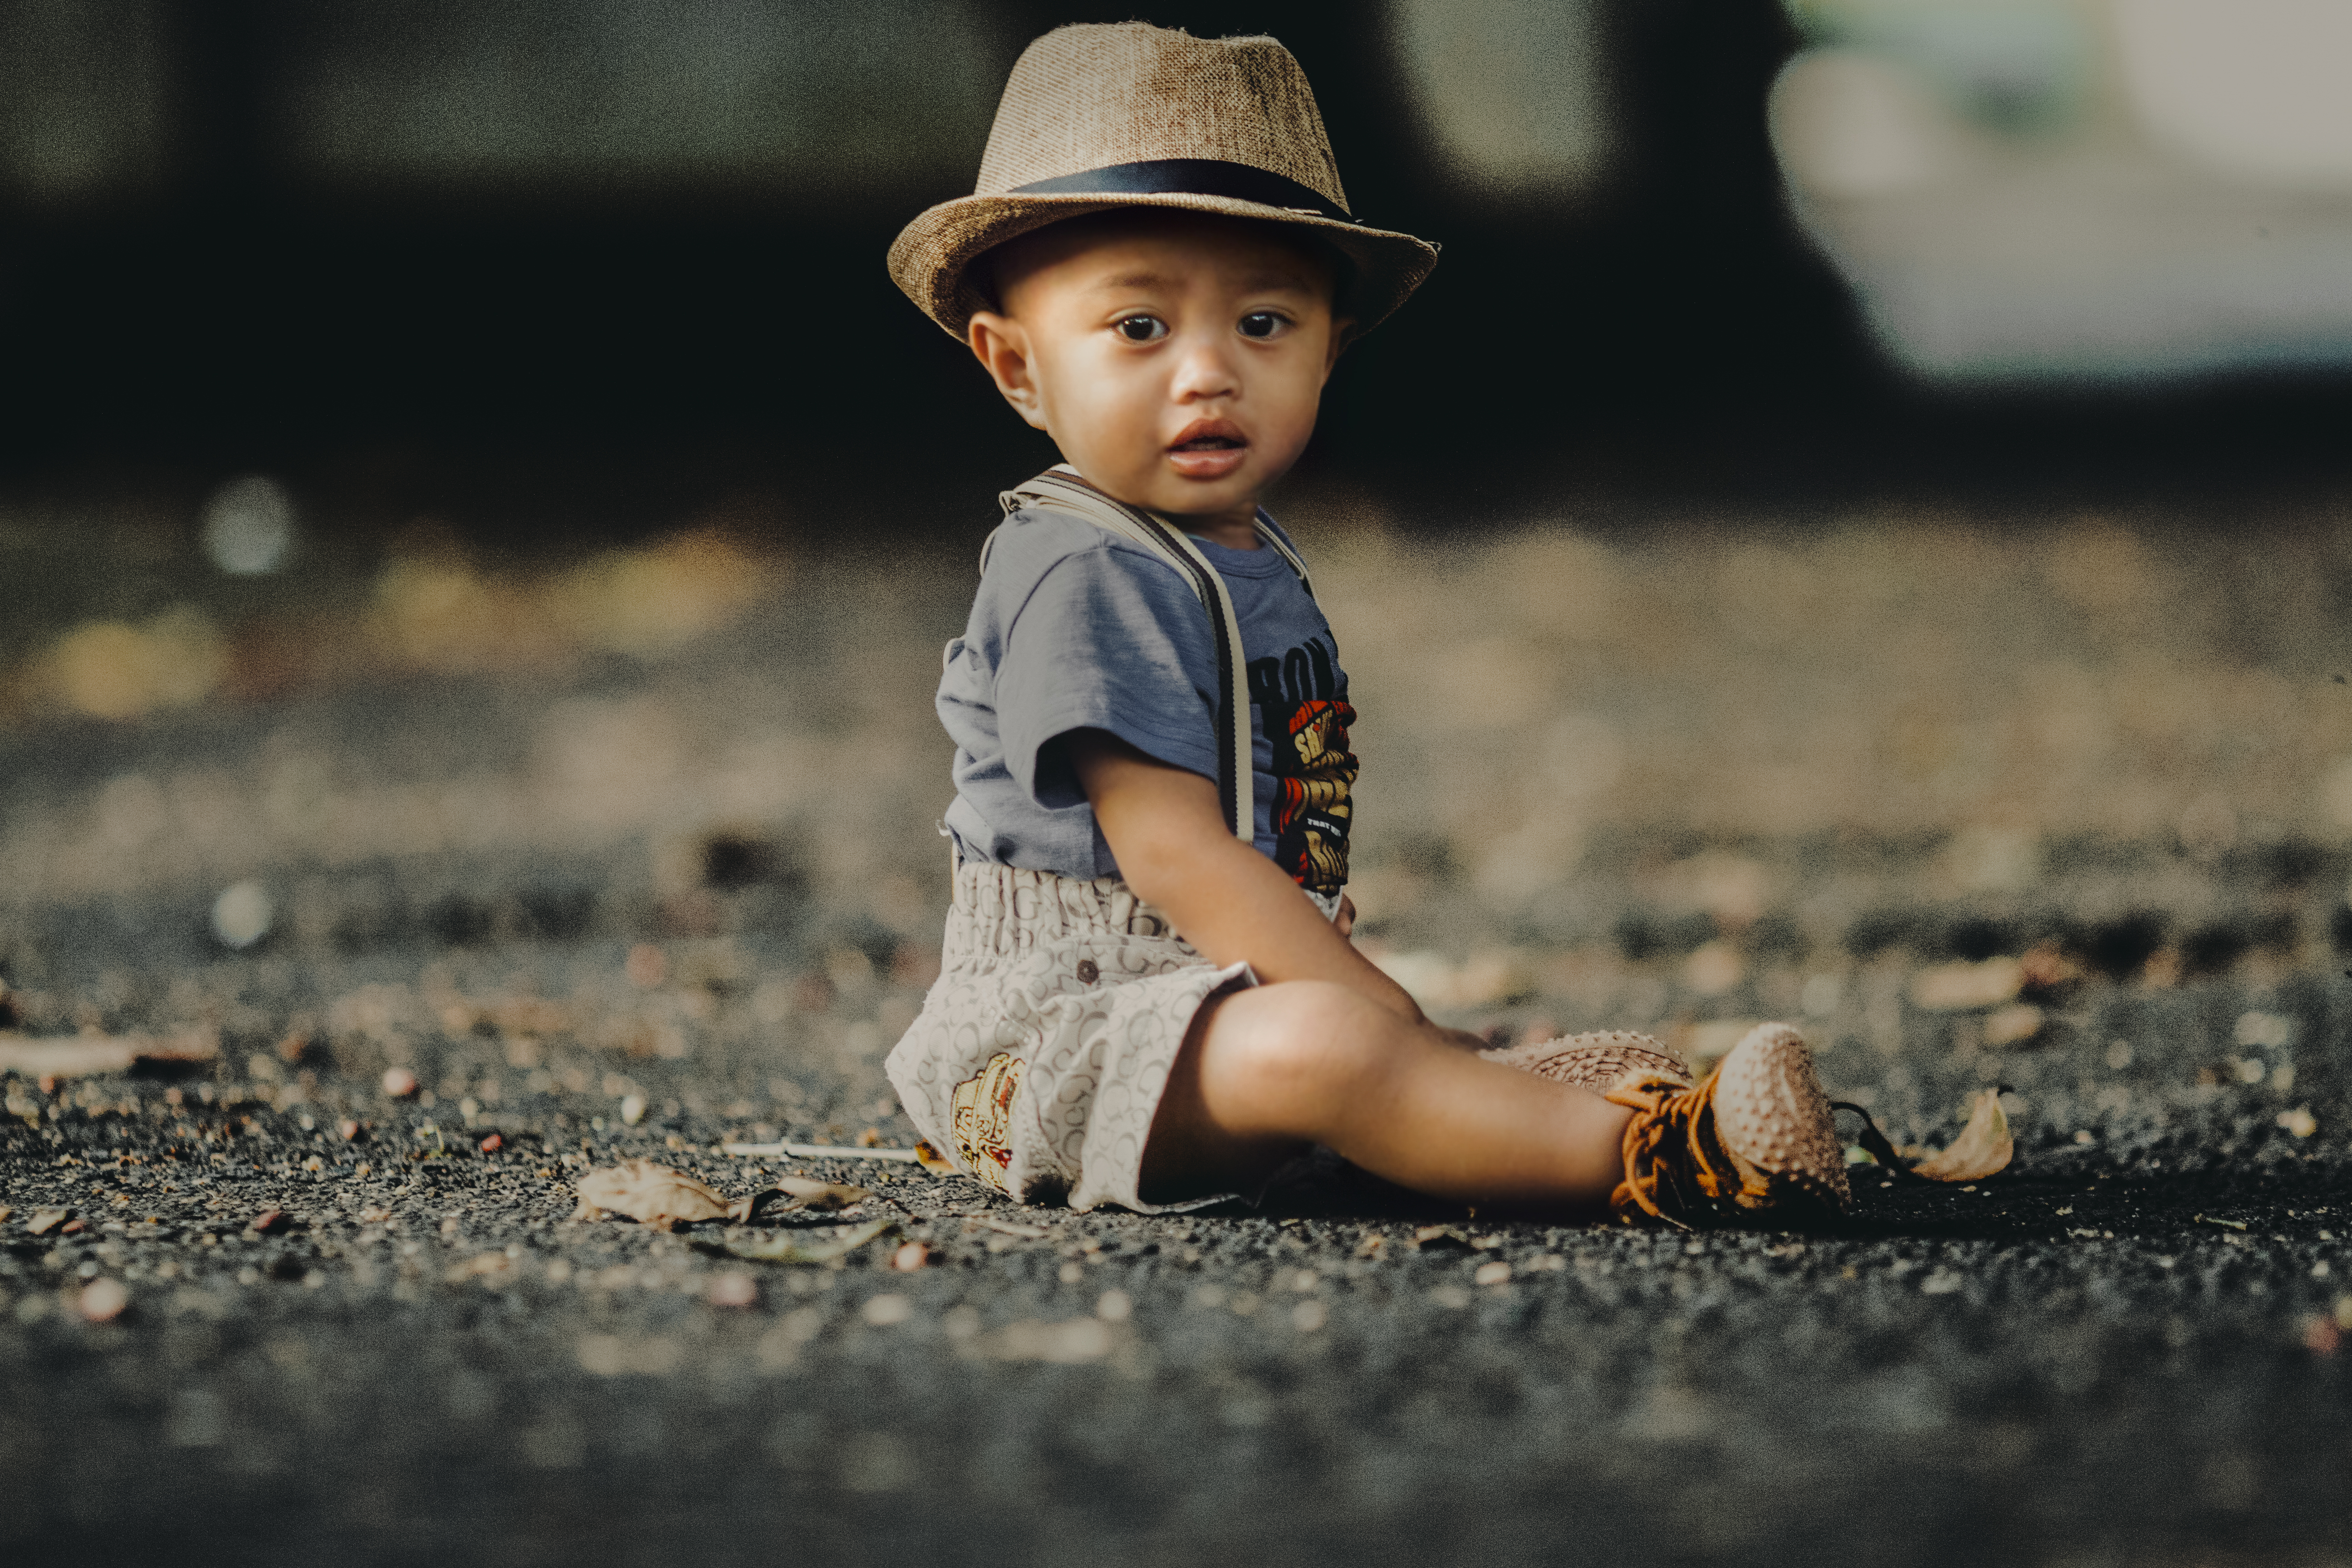
baby, hat, child, boy, girl, headgear, portrait photography, toddler, fun